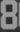
Number: 8